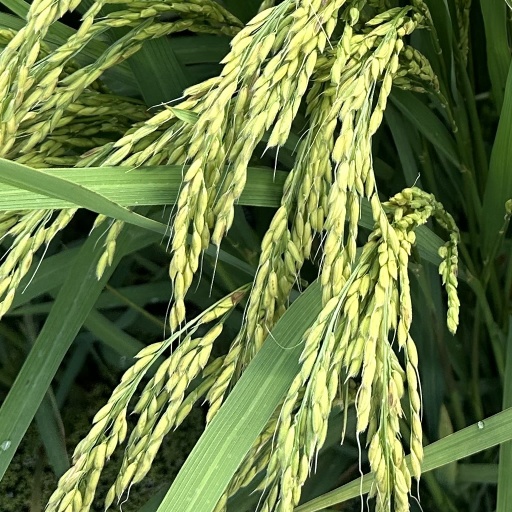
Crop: rice